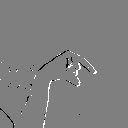
ASL letter: q